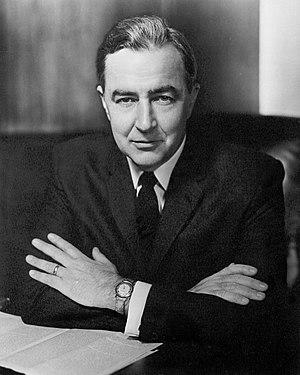
L'élection présidentielle américaine de 1972 se déroula le 7 novembre 1972 et fut remportée par le président républicain sortant, Richard Nixon, réélu avec 23,2 points d'avance face à son rival démocrate, le progressiste George McGovern.
Eugene Joseph McCarthy dit Gene McCarthy, né à Watkins le 29 mars 1916 et mort à Washington, D.C. le 10 décembre 2005, est un homme politique américain qui est resté longtemps membre du Congrès des États-Unis : il a siégé à la Chambre des représentants de 1949 à 1959 puis au Sénat de 1959 à 1971.
L'élection présidentielle américaine de 1968 est la quarante-sixième élection à la présidence des États-Unis. Elle a lieu le 5 novembre et se solde par la défaite du candidat démocrate, le vice-président sortant Hubert Humphrey, face au républicain Richard Nixon. Grâce à sa campagne, fondée sur le rétablissement de la loi et l'ordre, Nixon devient le trente-septième président des États-Unis.